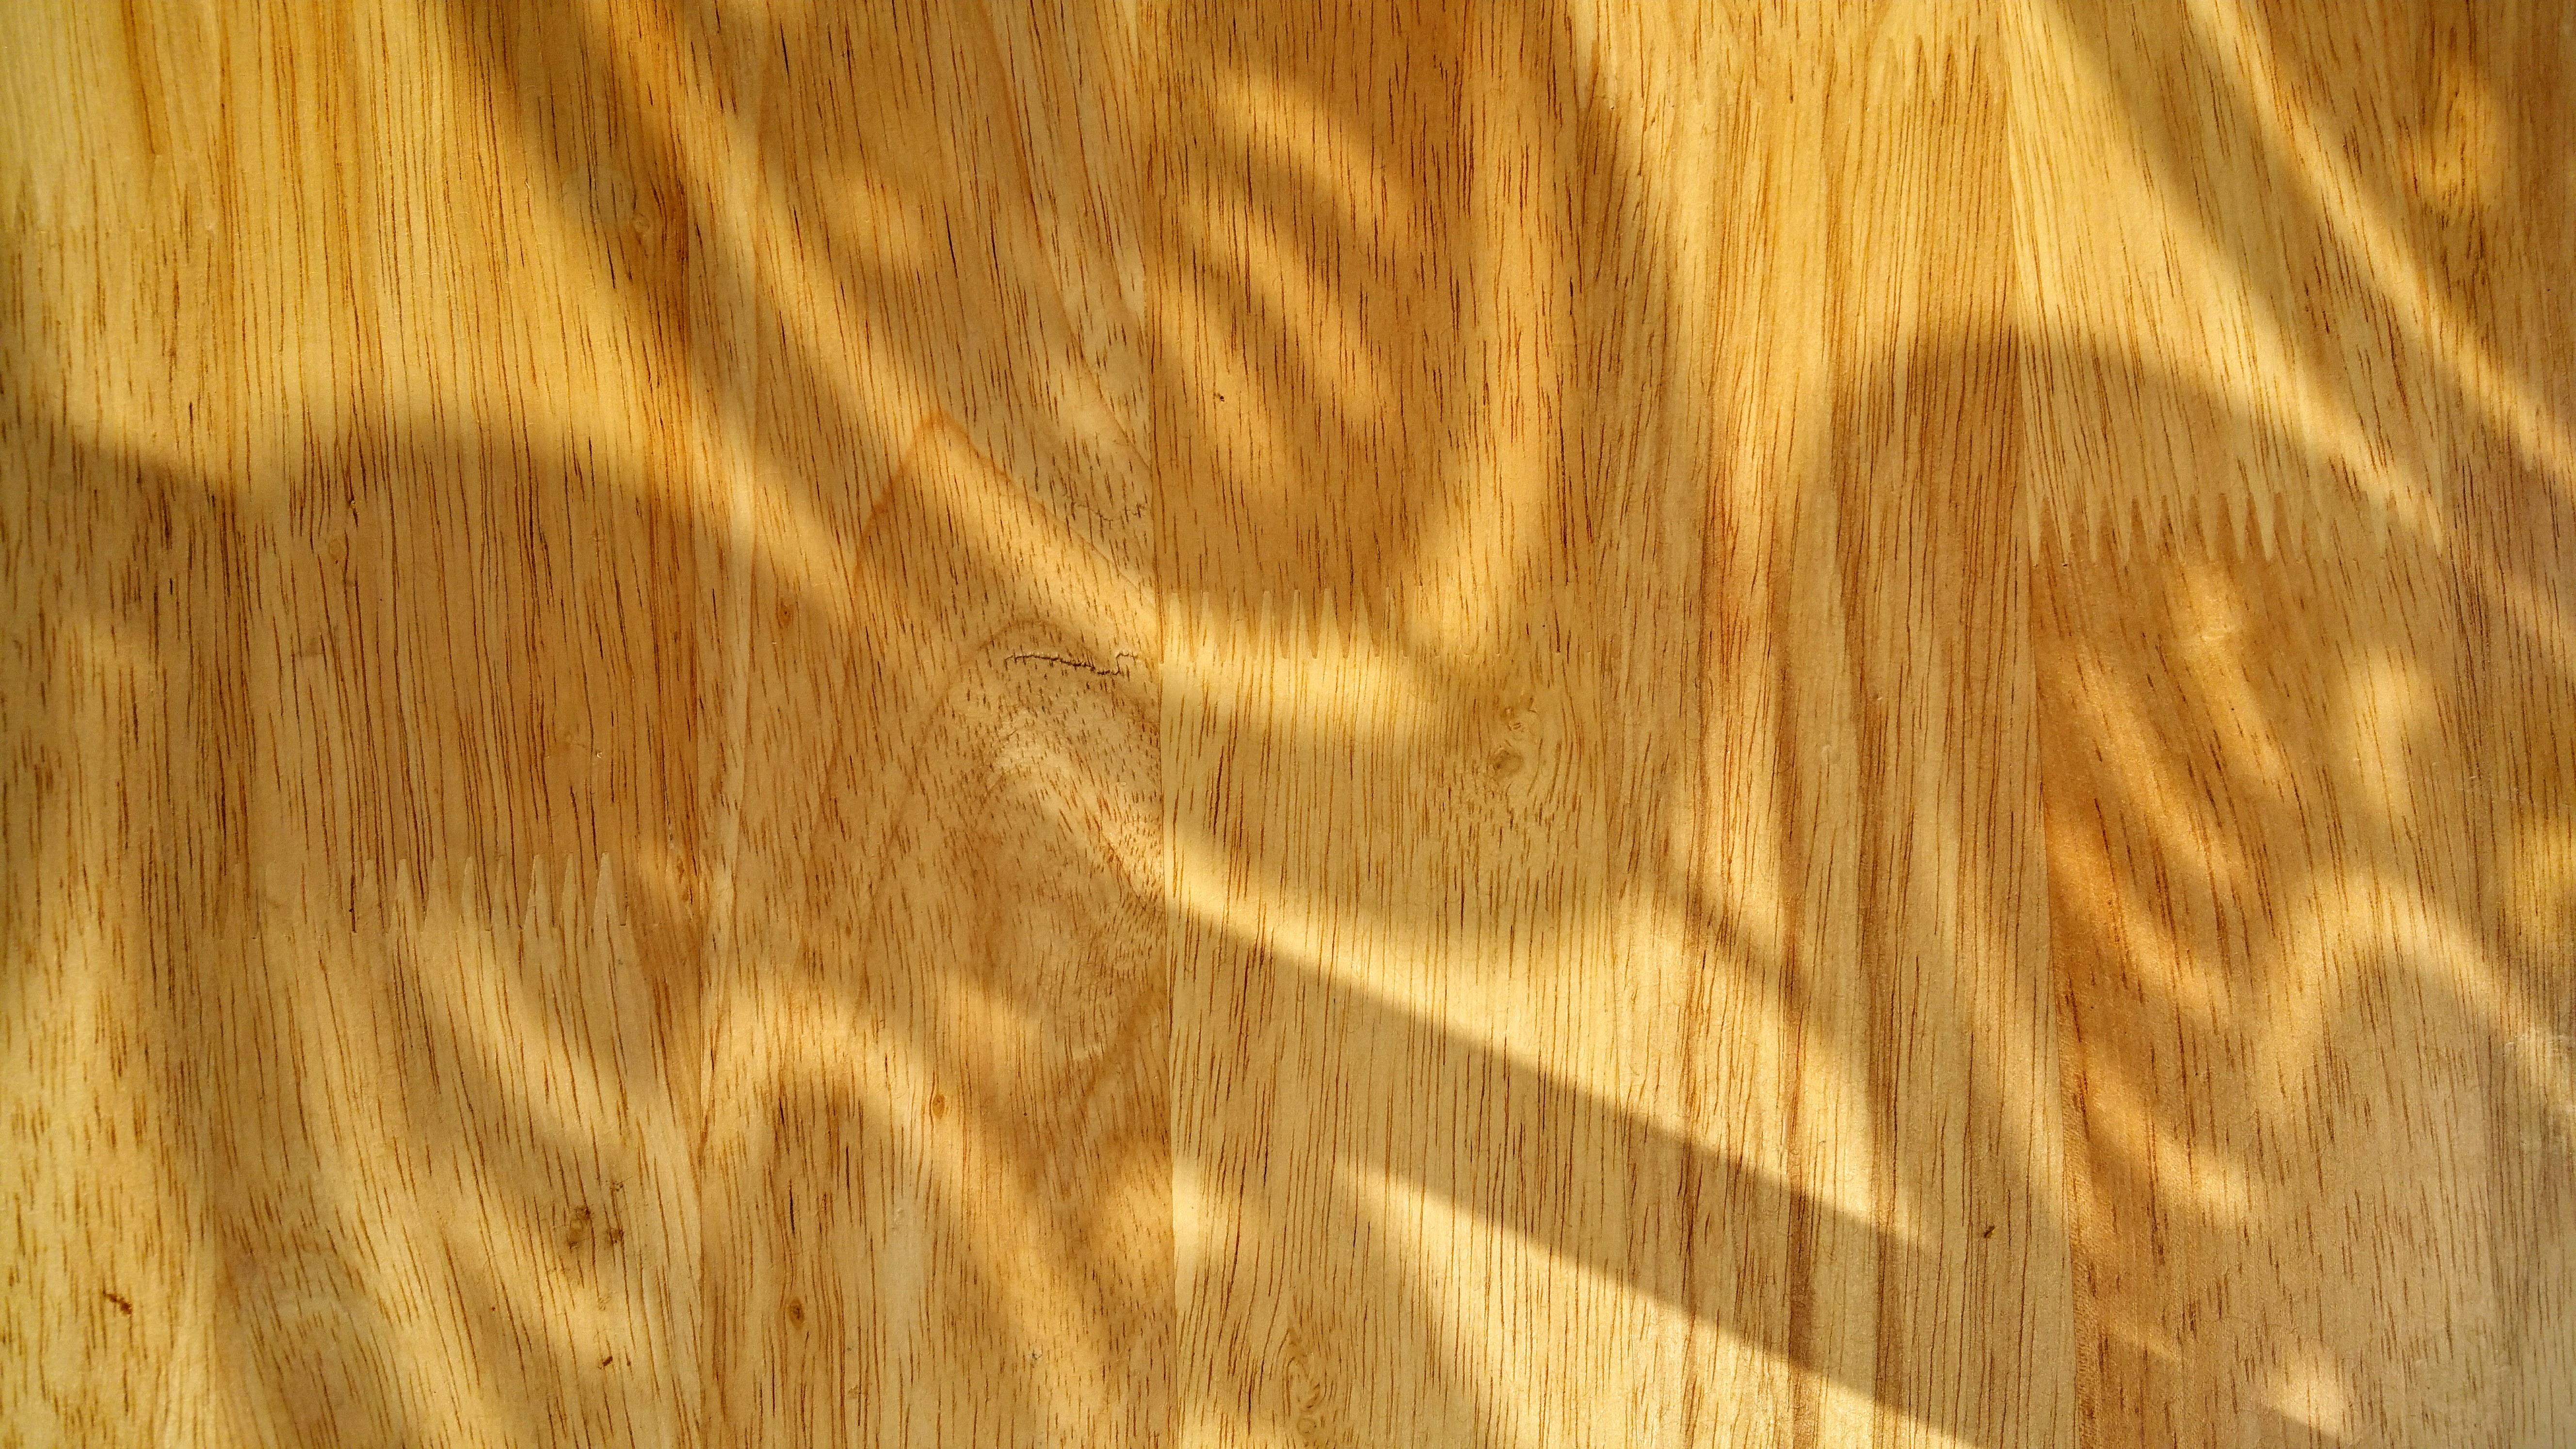
light, abstract, wood, sunlight, texture, floor, trunk, fur, pattern, shadow, brown, surface, wooden floor, design, hardwood, daylight, wooden, parquet, flooring, plywood, wood flooring, wood planks, wooden flooring, grass family, laminate flooring, wood stain, royalty free images, wooden surface